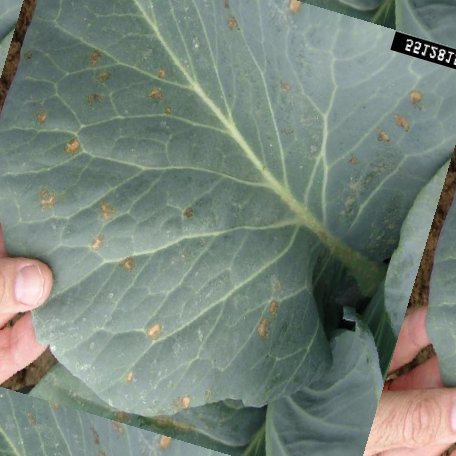
Label: Downy Mildew